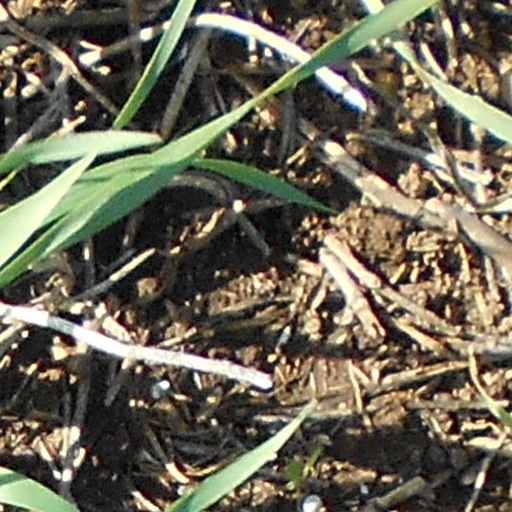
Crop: wheat